St Leger St Leger, 1st Viscount Doneraile

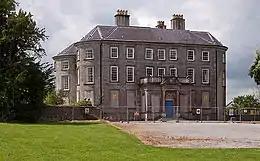
Doneraile Court - seat of the Viscounts Doneraile

He was the son of Richard Aldworth by his wife Elizabeth, a daughter of Arthur St Leger, 1st Viscount Doneraile (d. 1727), of the first creation (1703) of that title.